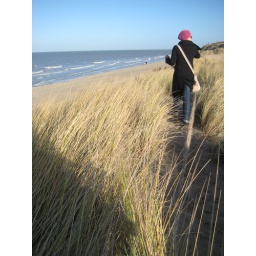
let's ride our bikes to Belgium! World War II ruins on the beach in Leffrinckoucke.